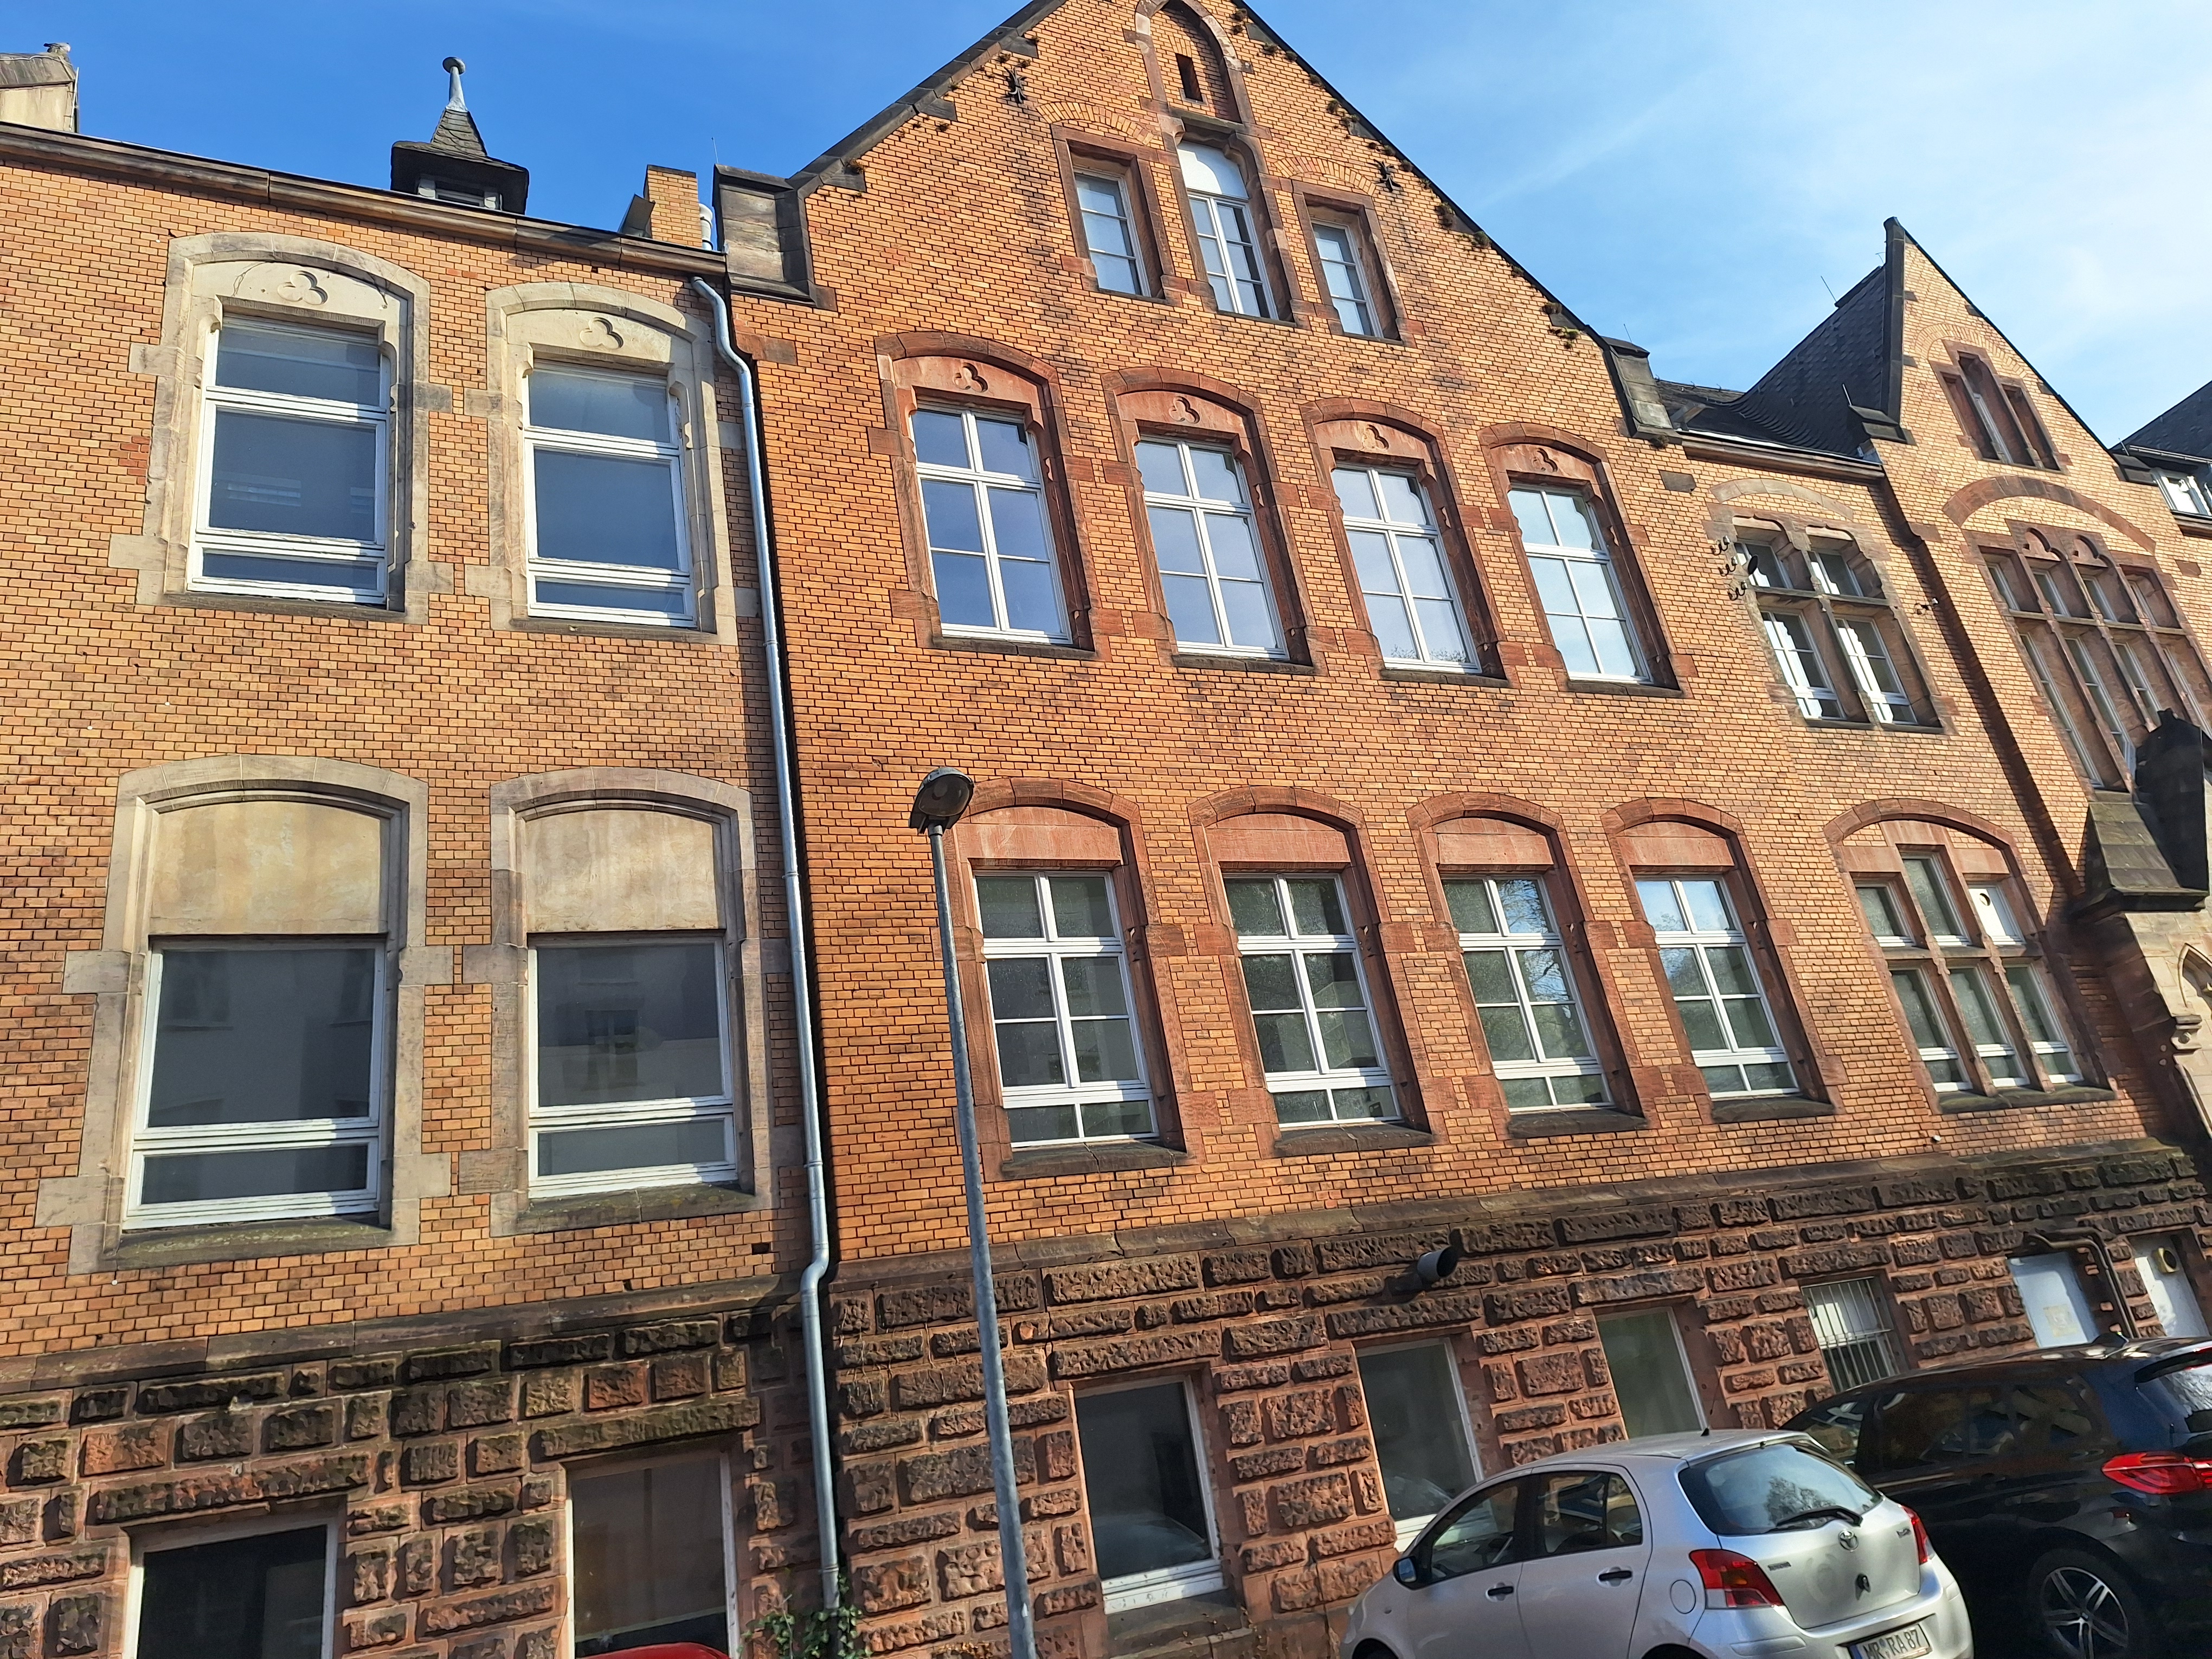
Building: Robert-Koch-Straße 6